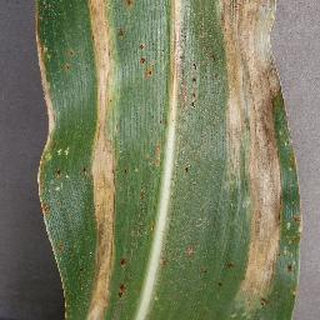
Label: corn_northern_leaf_blight